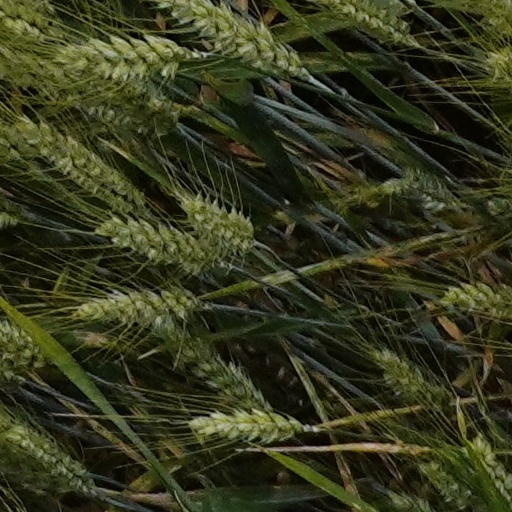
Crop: wheat